Chino Hills State Park

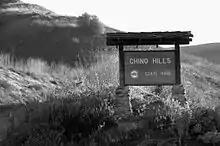
Welcome sign for the park

Over the centuries, many people have made use of the open spaces and plentiful water, plant and animal resources of the Chino Hills. Prior to European contact, the Tongva-Gabrieliño Indians, who lived in along the Santa Ana River basin for 8,000 years, set up temporary camps in the hills for gathering acorns, elderberries, walnuts and other seeds.